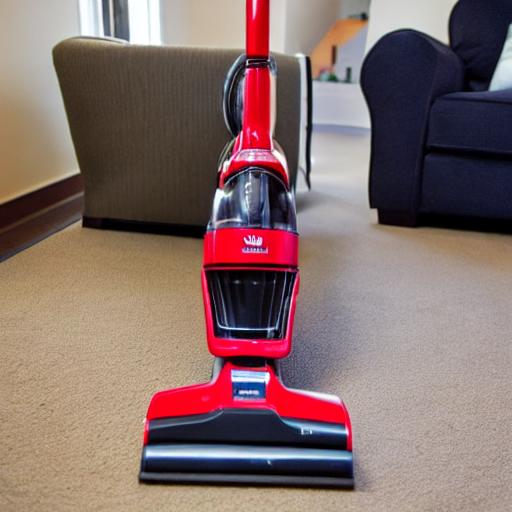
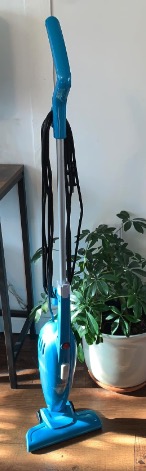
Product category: items_vacuum
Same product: no